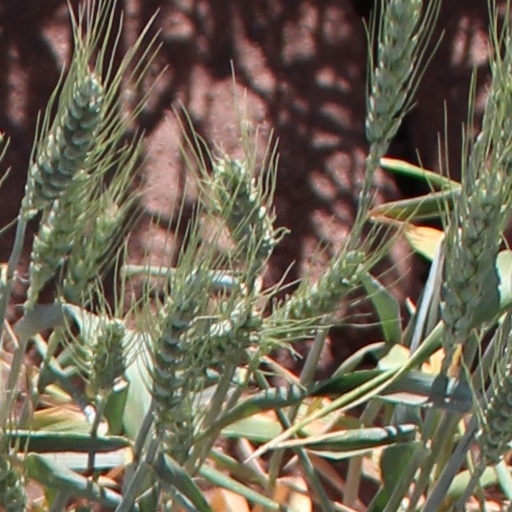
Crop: wheat